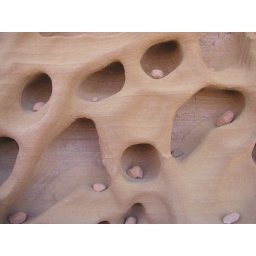
holey rock face at beach in Devon